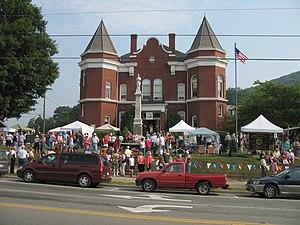
La ville américaine d’Independence est le siège du comté de Grayson, dans l’État de Virginie. Lors du recensement de 2010, sa population s’élevait à 947 habitants.